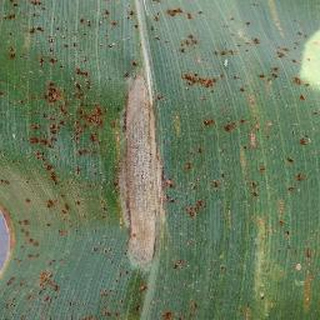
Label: corn_northern_leaf_blight